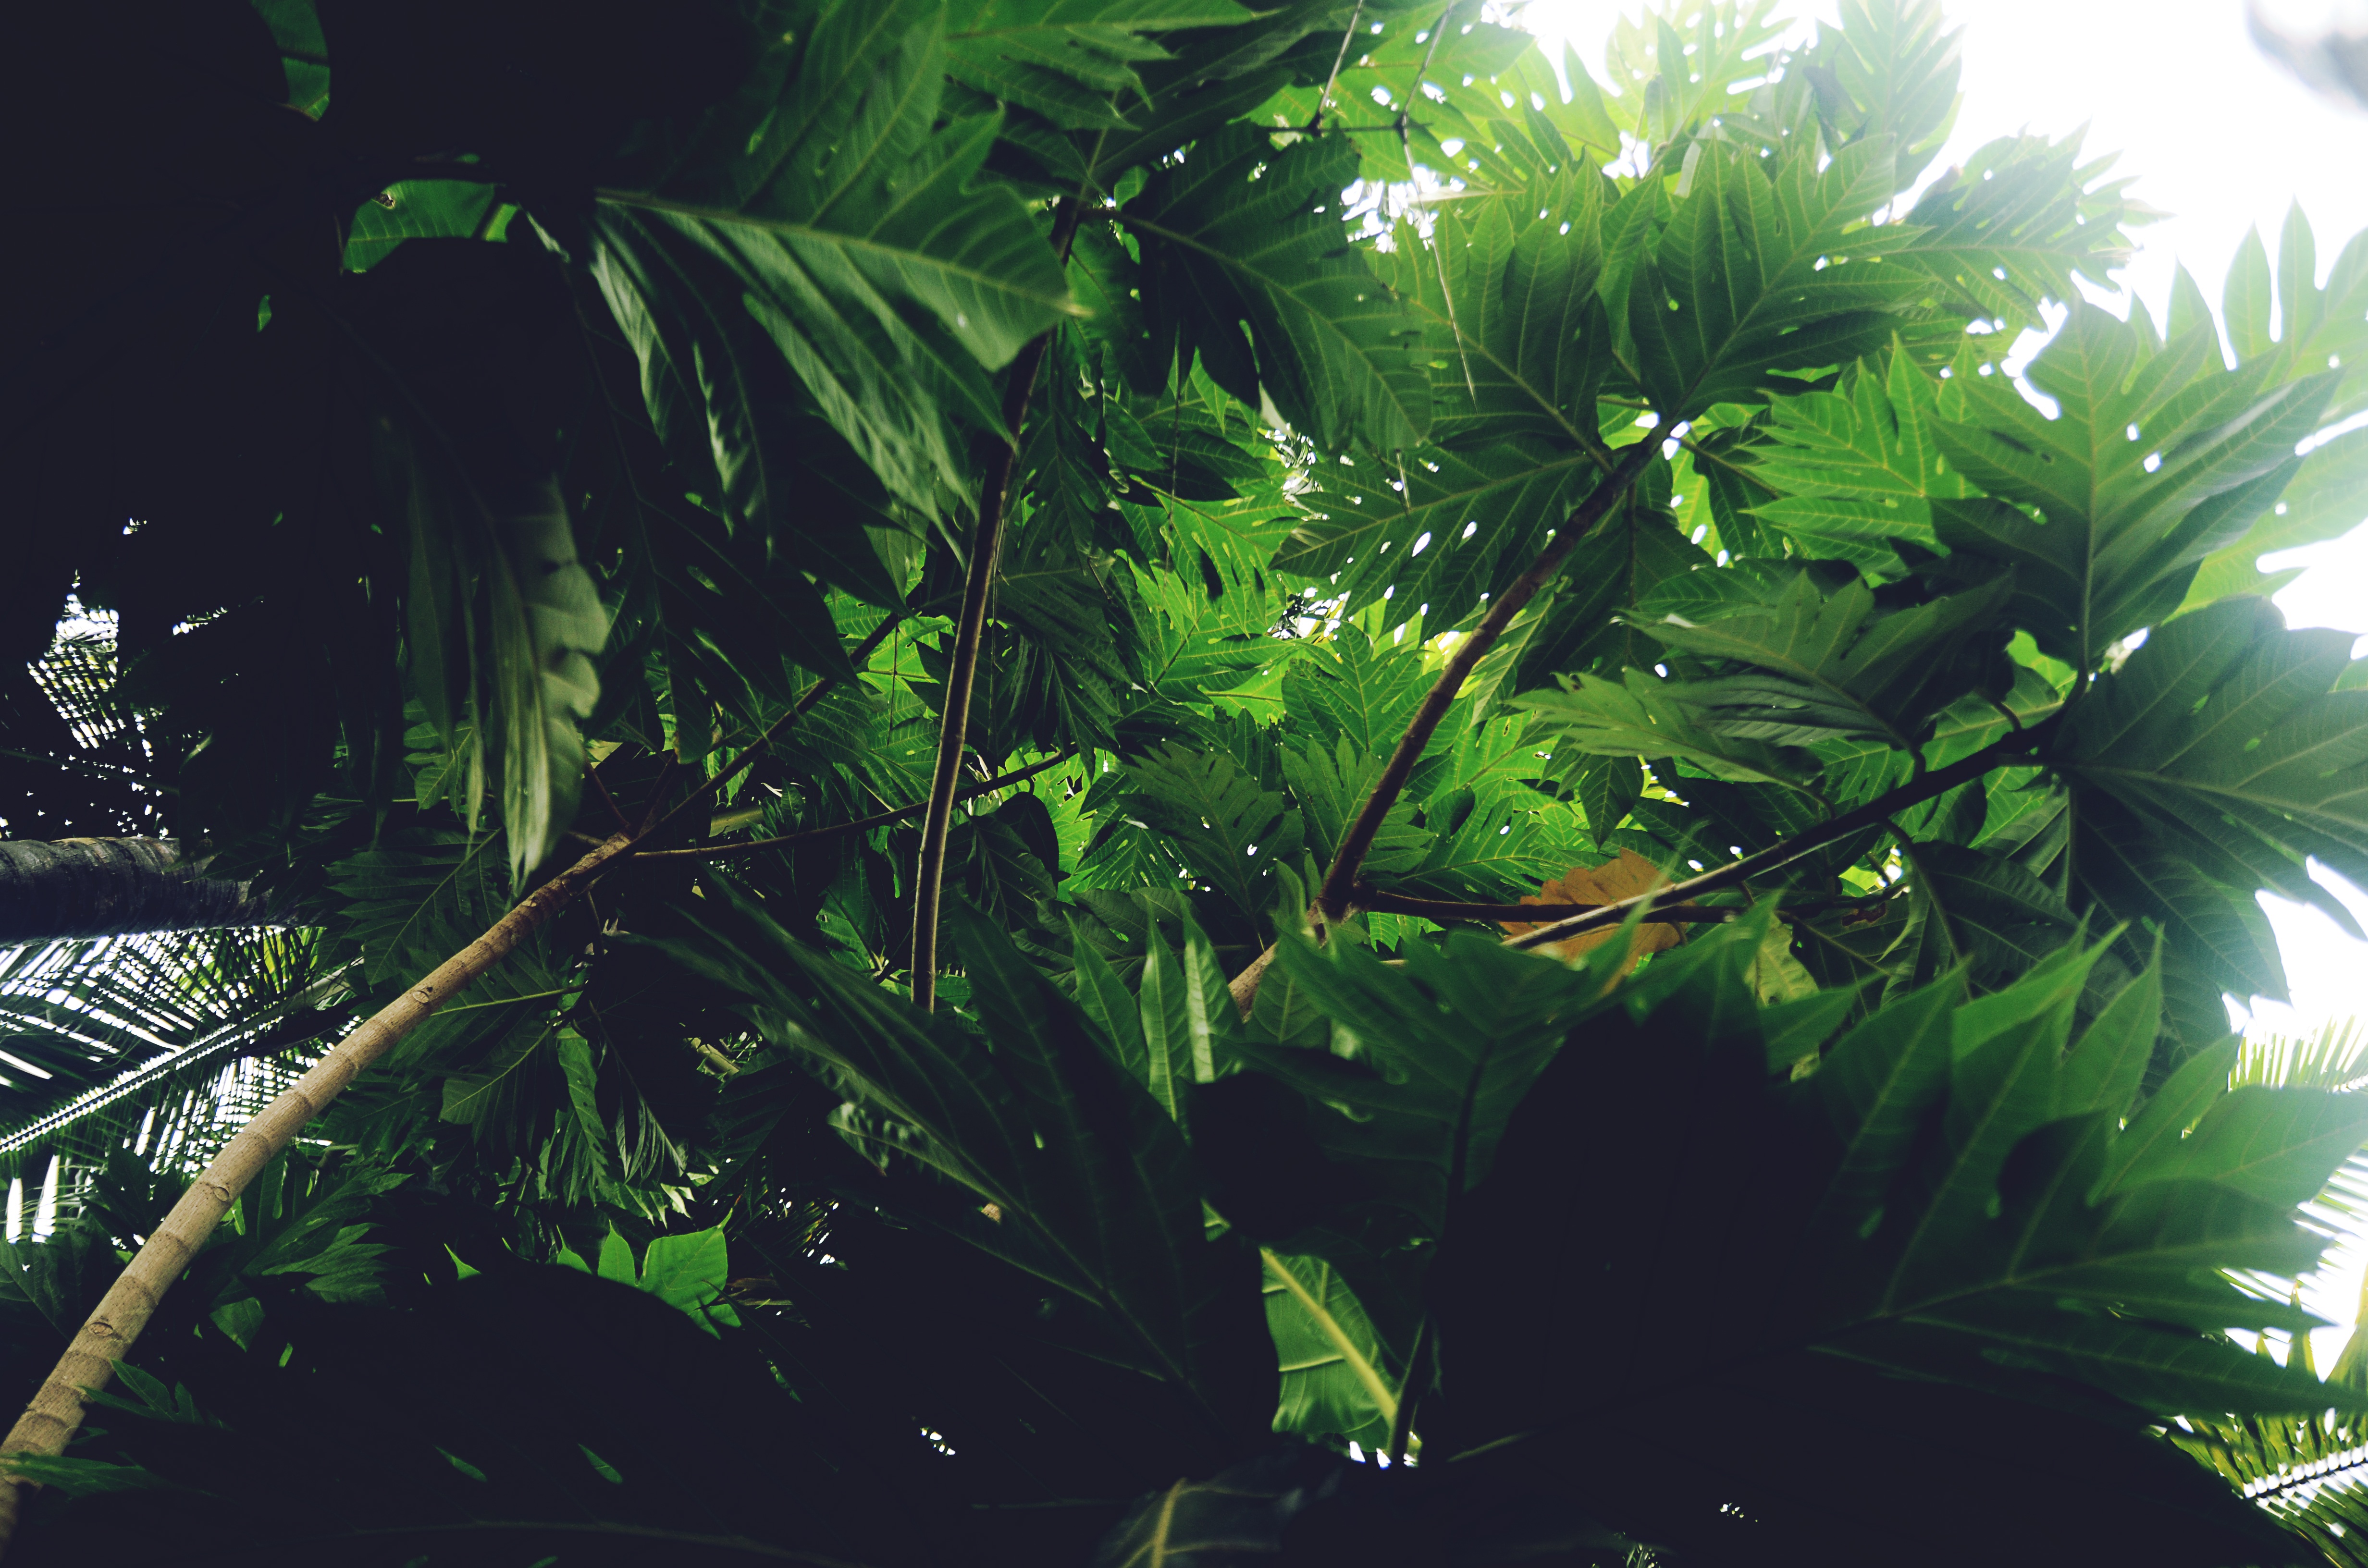
tree, forest, branch, plant, sunlight, leaf, flower, green, jungle, vegetation, rainforest, habitat, tropics, natural environment, land plant, arecales, palm family